Charlie Kelleway

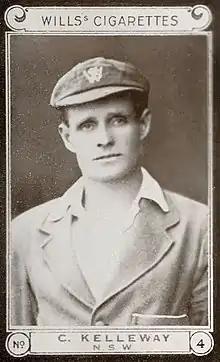

Charles Kelleway (25 April 1886 – 16 November 1944) was an Australian cricketer who played in 26 Test matches between 1910 and 1928.